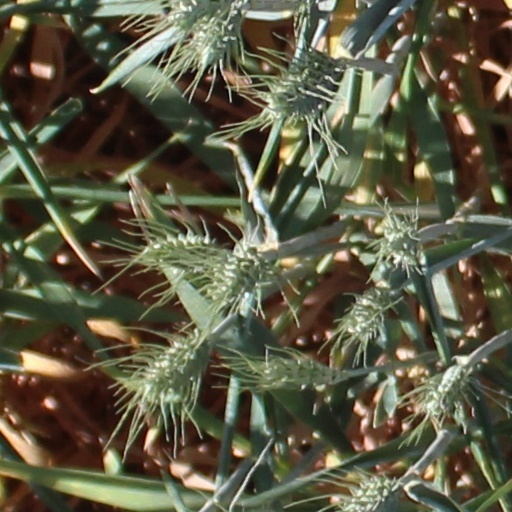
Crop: wheat